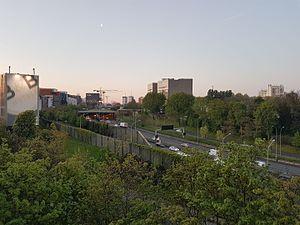
Vue sur Le Tunnel de Porte Des Lilas
Le boulevard périphérique de Paris, appelé localement Boulevard périphérique, est une voie circulaire, d'une longueur de 35,04 km, qui fait le tour de la ville de Paris. Son nom est souvent abrégé en « le Périphérique » et même « le Périph' » par les utilisateurs réguliers ; il est indiqué par le sigle « BP » sur les panneaux de signalisation.
Cet article recense les écrans acoustiques du boulevard périphérique de Paris construits pour lutter contre ses nuisances sonores. Ces équipements assurent une fonction propre, celle de faire écran au bruit produit par la circulation automobile, et constituent souvent de vraies œuvres d'art.